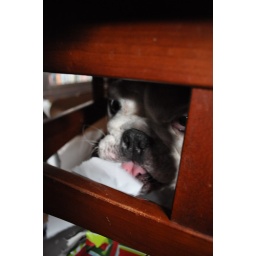
Olive enjoying the Christmas paper while hiding under the coffee table